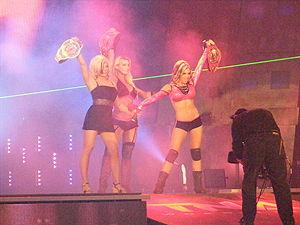
The Beautiful People est une équipe de catcheuses heels composée de Velvet Sky, Madison Rayne et Angelina Love. Elles travaillent actuellement à la Total Nonstop Action Wrestling.